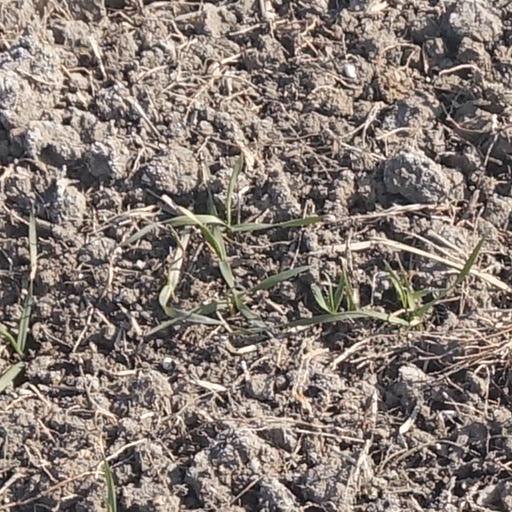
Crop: wheat